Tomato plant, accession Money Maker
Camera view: vertical (180 deg); turntable rotation: 210 degrees
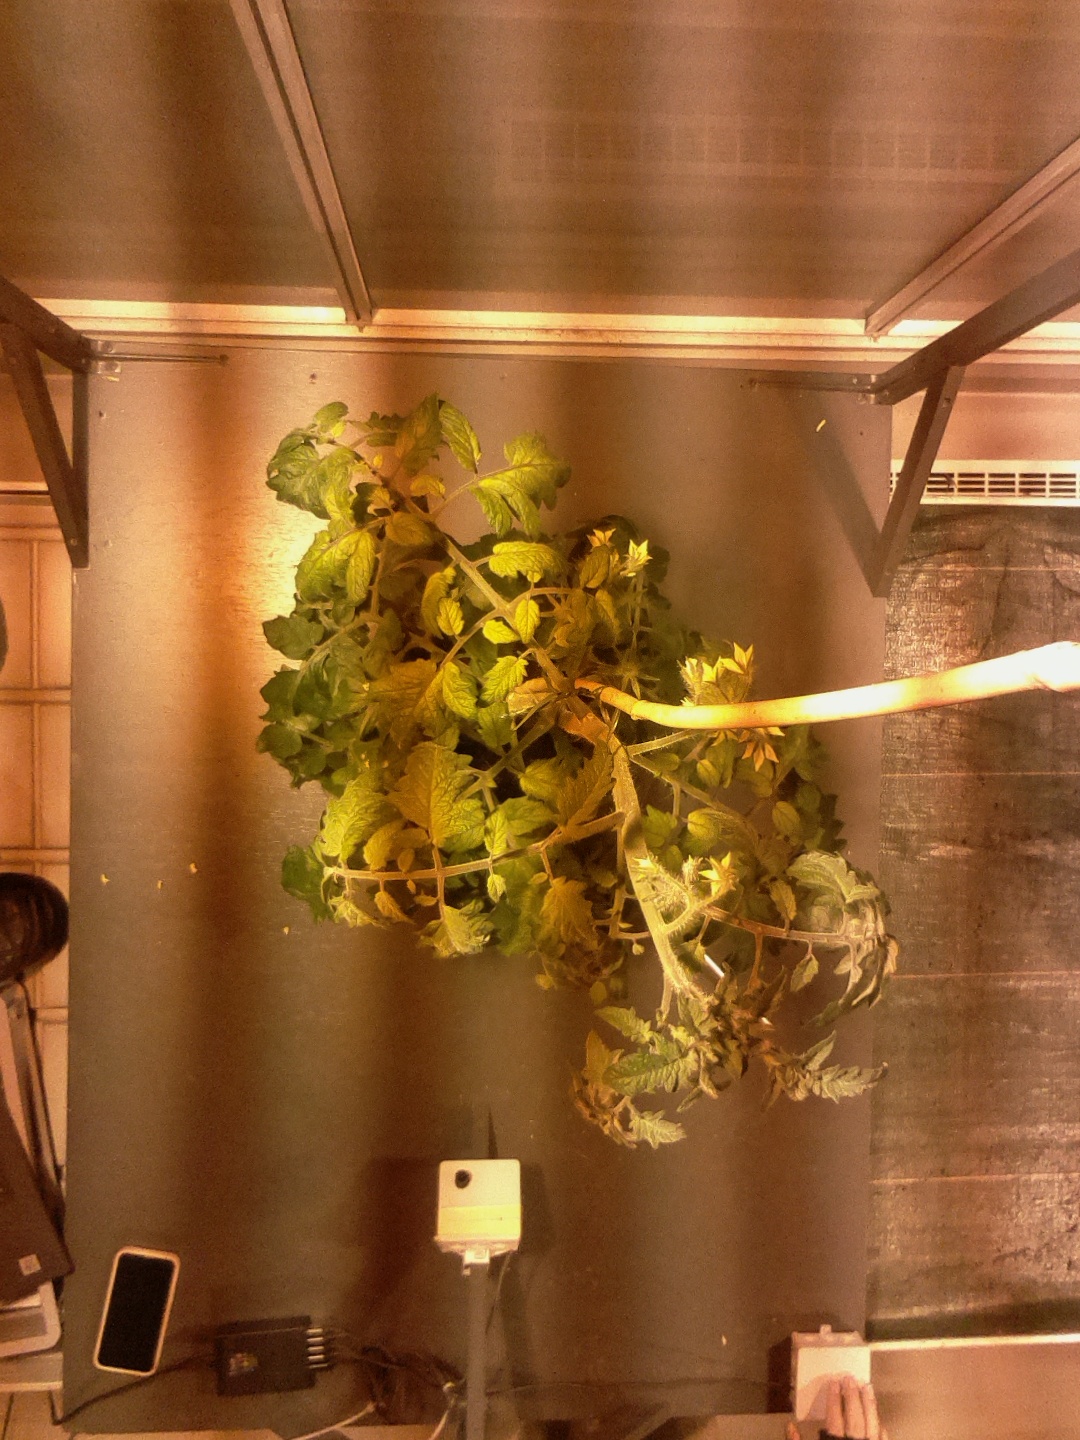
BBCH growth stage 69: End of flowering, 90%-100% of flowers open, more petals falling